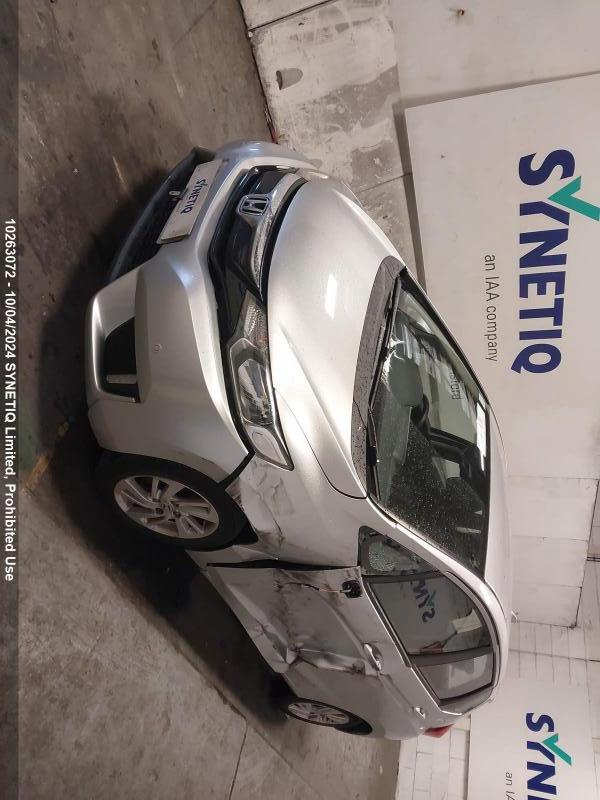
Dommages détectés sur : aile avant gauche, porte avant gauche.
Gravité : mineur